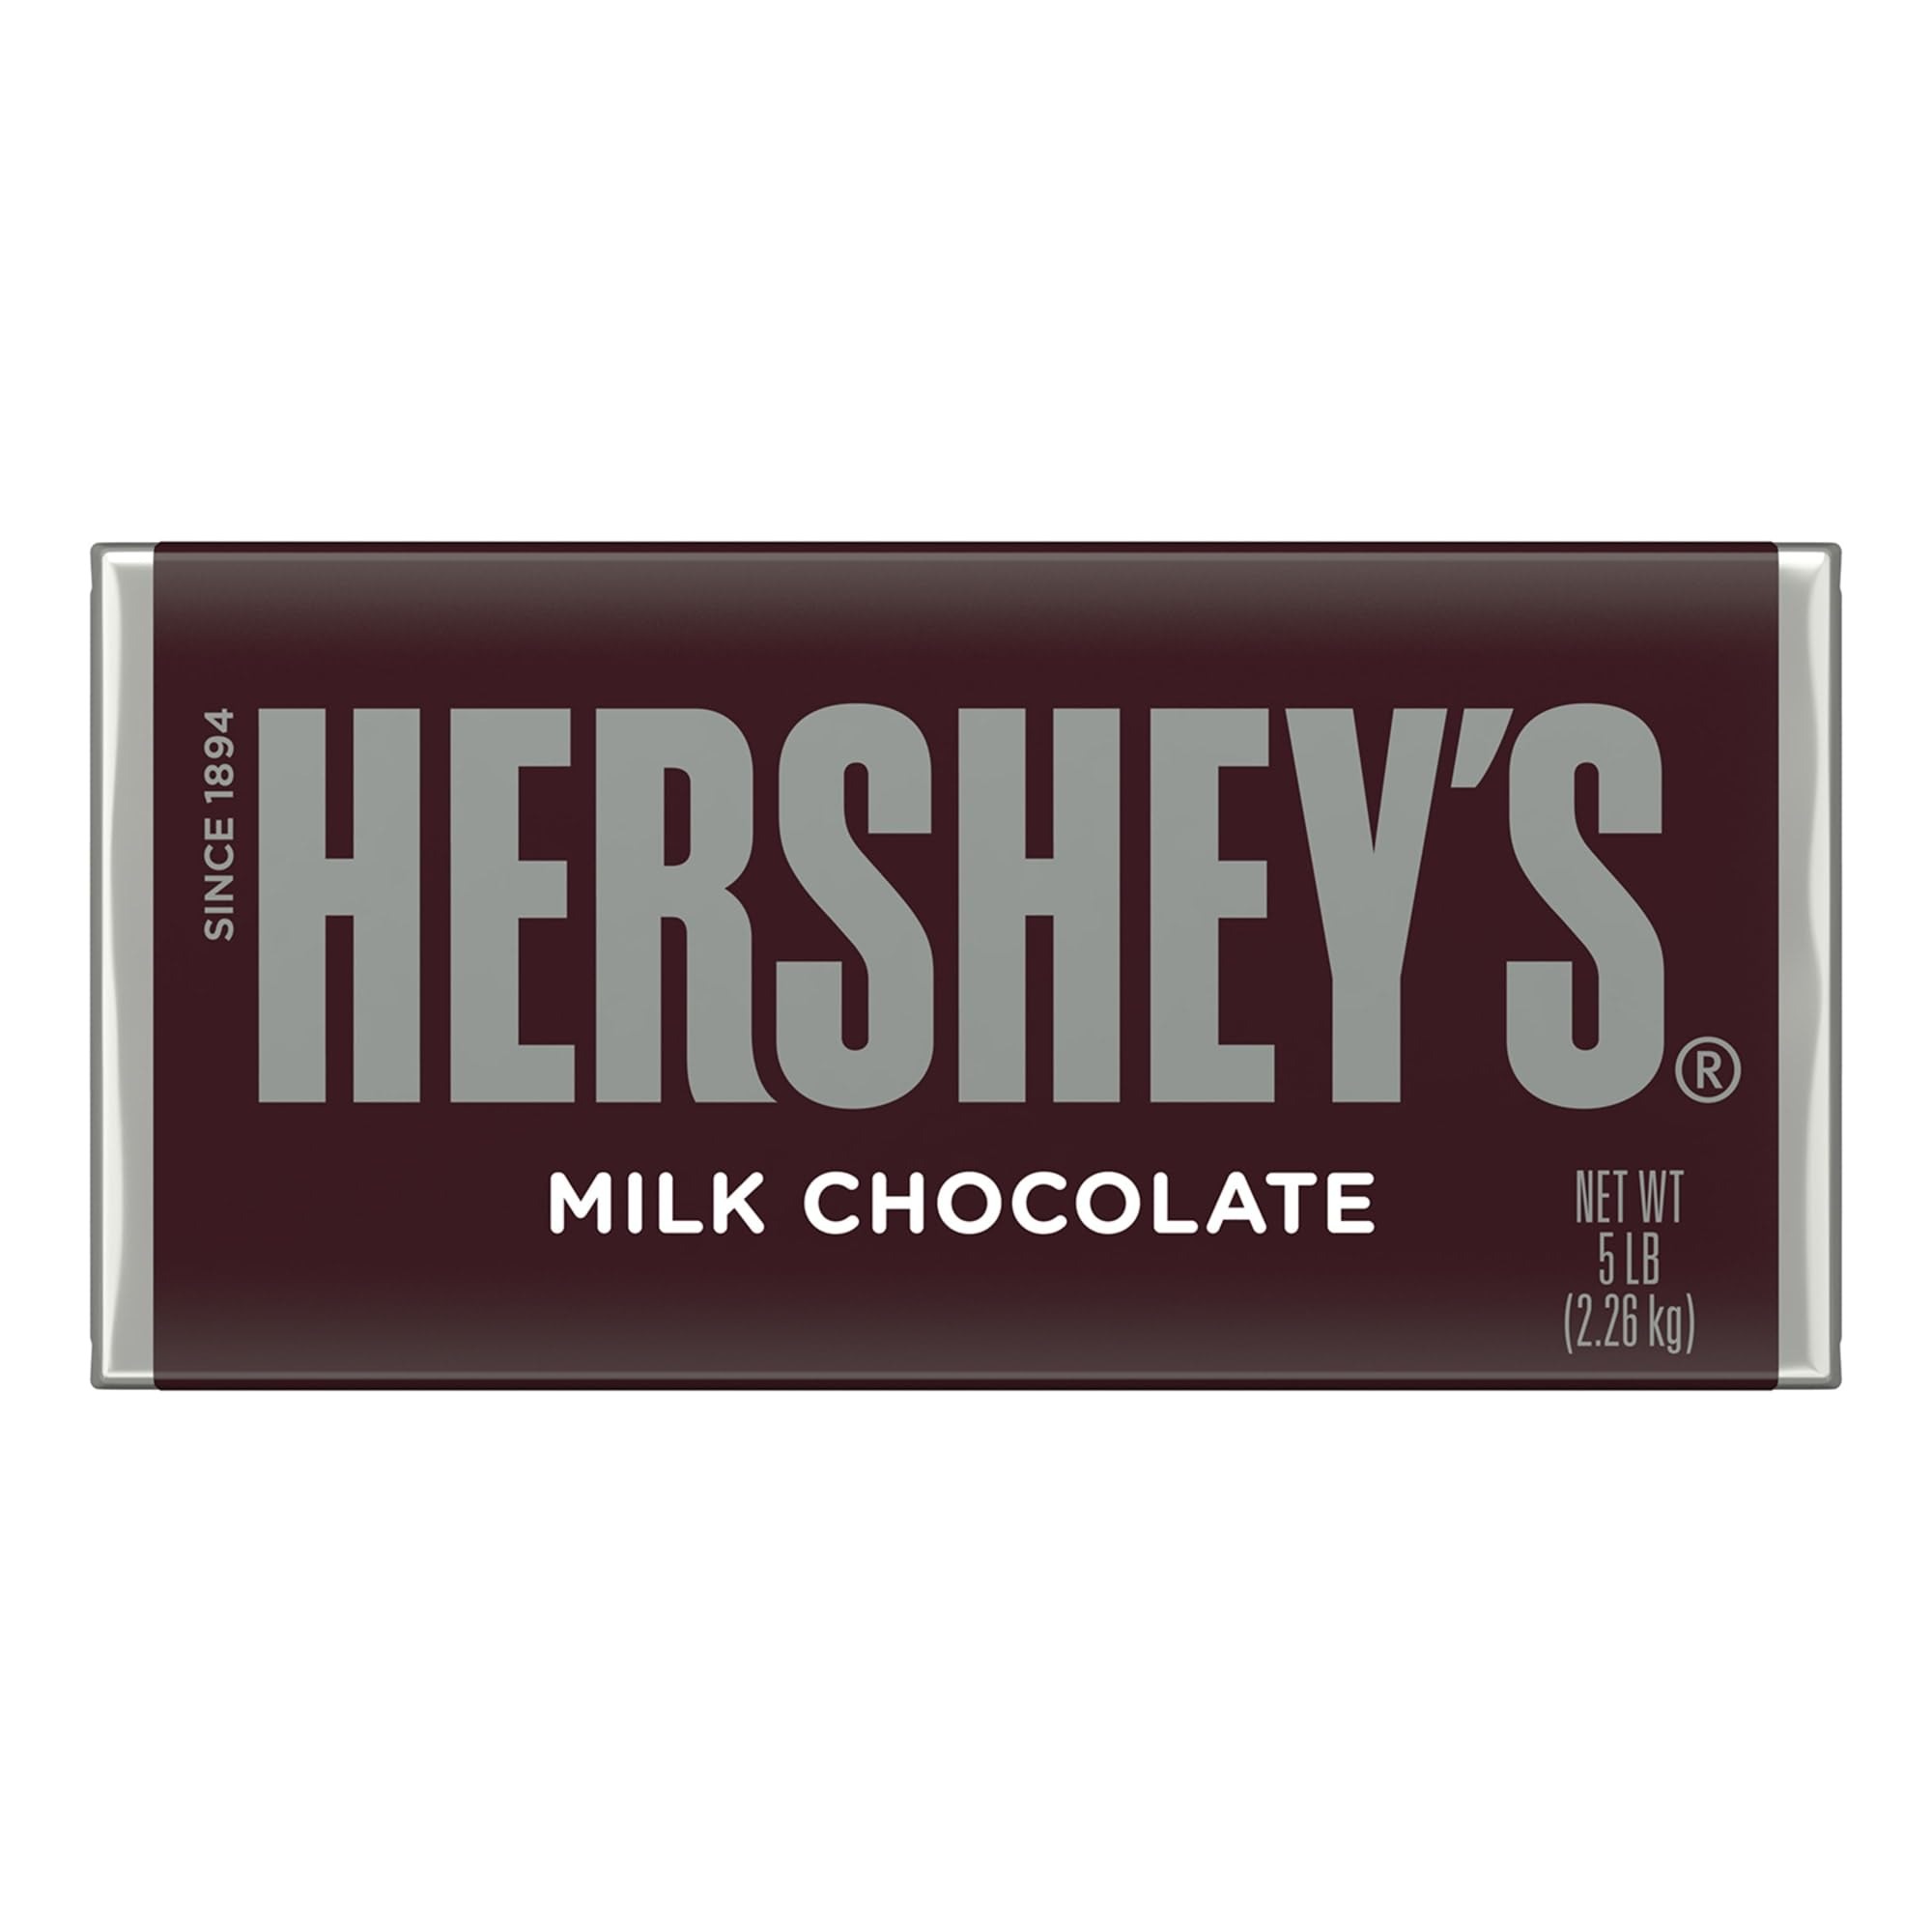
Item Name: Hershey's Chocolate Candy Bar, 5 Pound
Bullet Point 1: Enjoy 5 whole pounds of 100% pure milk chocolate from the iconic American chocolate bar company that started it all.
Bullet Point 2: Ideal for making a big impression on someone, this huge HERSHEY'S Milk Chocolate Bar is the king of chocolate treats.
Bullet Point 3: Great as a party favor or stocking stuffer, this oversized candy bar is a classic treat for kids and adults of all ages.
Bullet Point 4: Sweeten up any day at home, school, or the workplace with HERSHEY'S Chocolate. This HERSHEY'S Bar is OU Kosher Certified and gluten-free.
Bullet Point 5: This product ships as a 5-pound bar.
Value: 5.0
Unit: pound

Price: 69.95